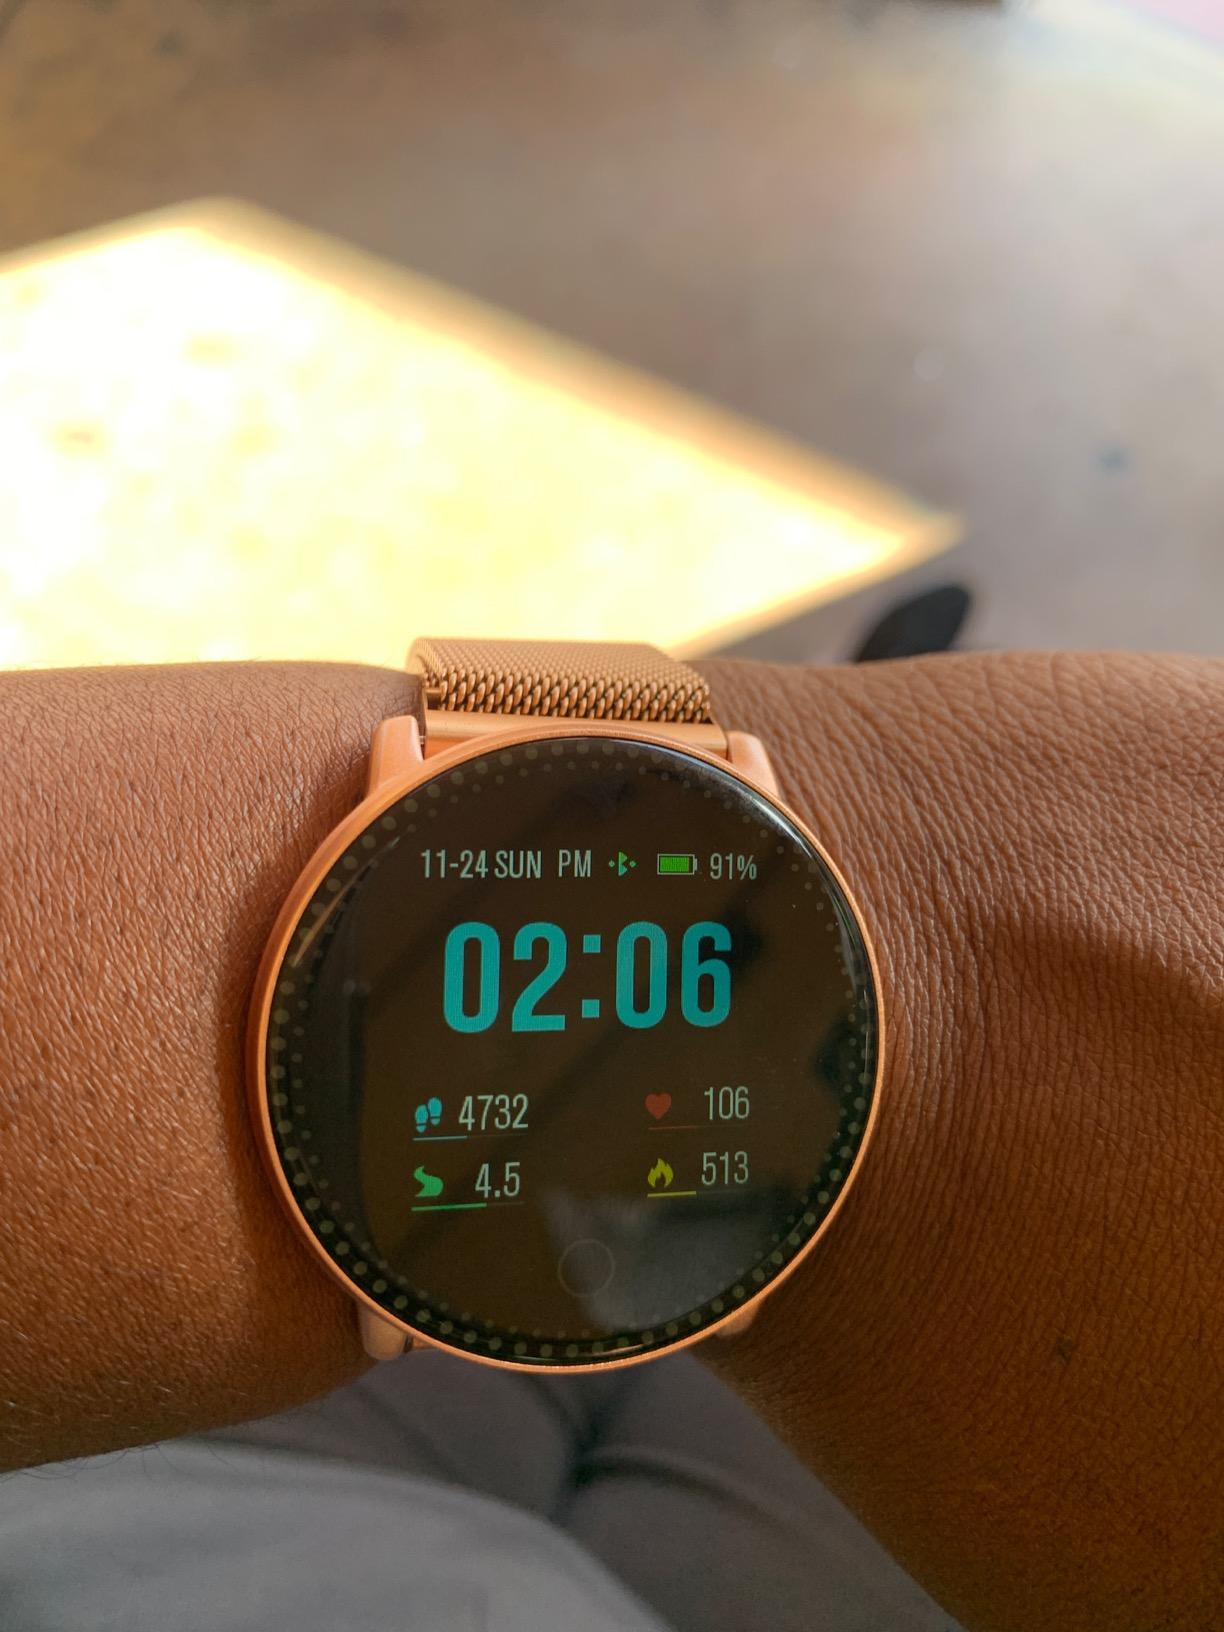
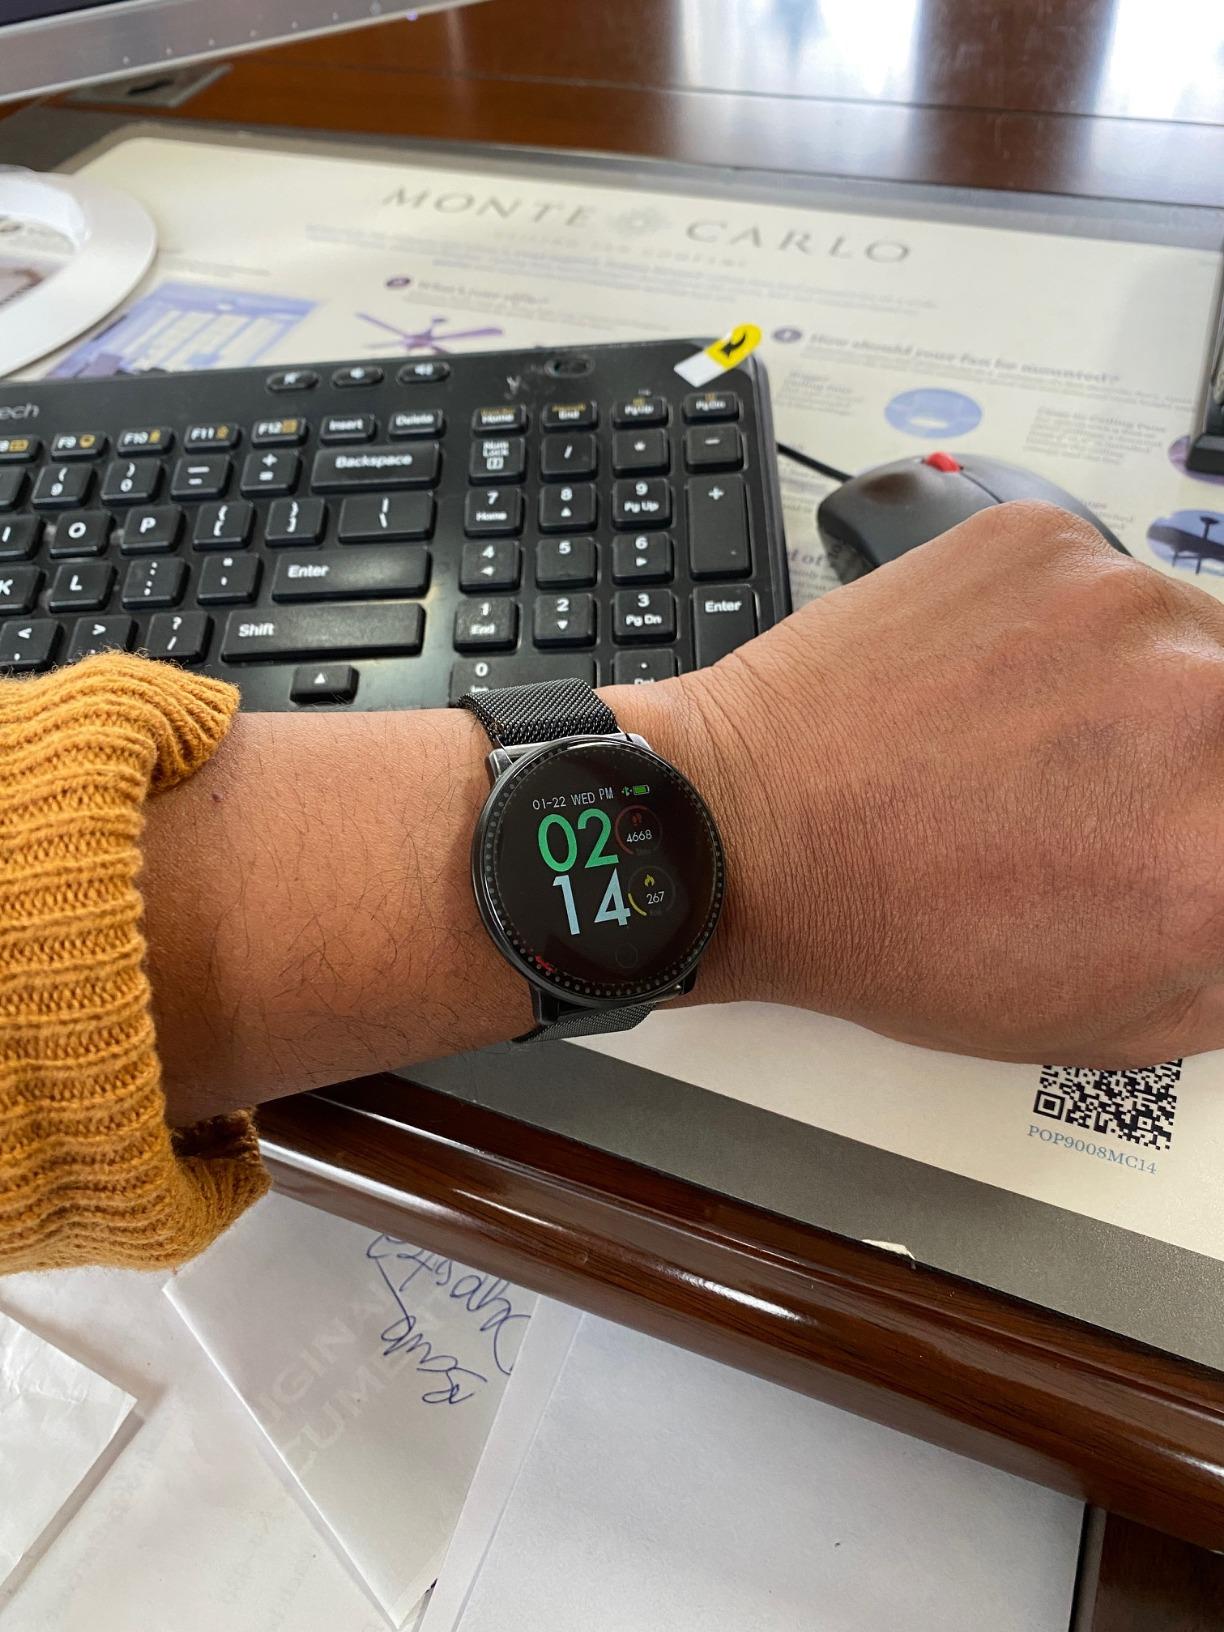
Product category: smartwatch
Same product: no